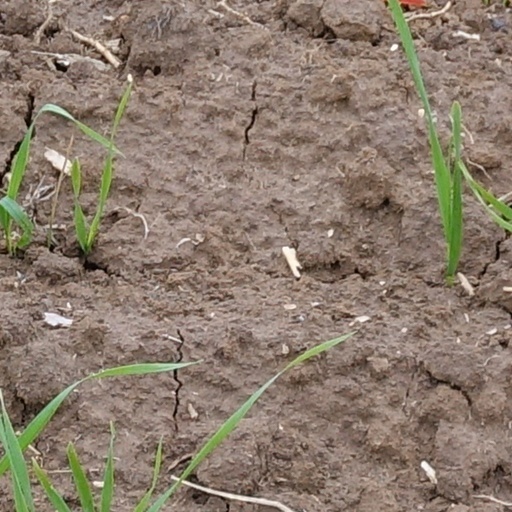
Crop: wheat